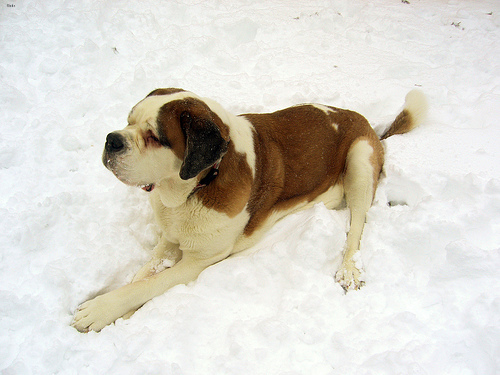
Animal: dog
Breed: saint_bernard